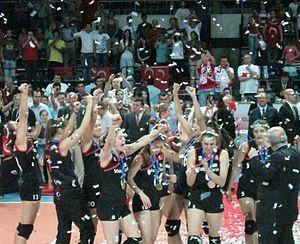
Le 12ᵉ Championnat du monde féminin de volley-ball des moins de 18 ans a été organisé à Ankara et s'est déroulé du 12 au 21 août 2011.